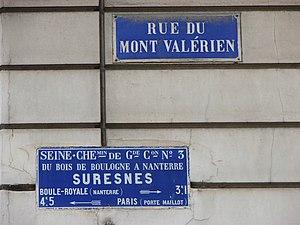
Plaque de la rue du Mont Valerien a Suresnes
La rue du Mont-Valérien est une voie publique de la commune de Suresnes, dans le département français des Hauts-de-Seine.
Suresnes est une commune française du département des Hauts-de-Seine en région Île-de-France, sur la rive gauche de la Seine.